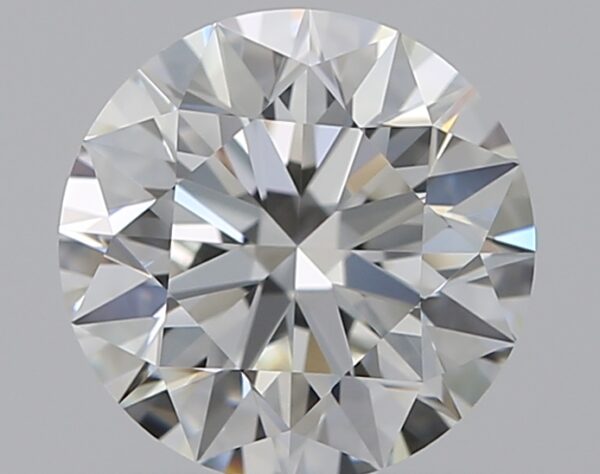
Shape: round
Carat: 1.03
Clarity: VVS1
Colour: I
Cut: EX
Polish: EX
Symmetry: EX
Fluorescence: F
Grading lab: GIA
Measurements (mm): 6.43 x 6.46 x 4.02